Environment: real
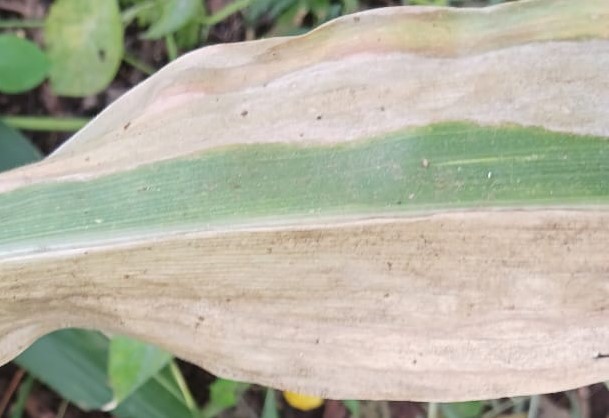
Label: potassium_deficiency